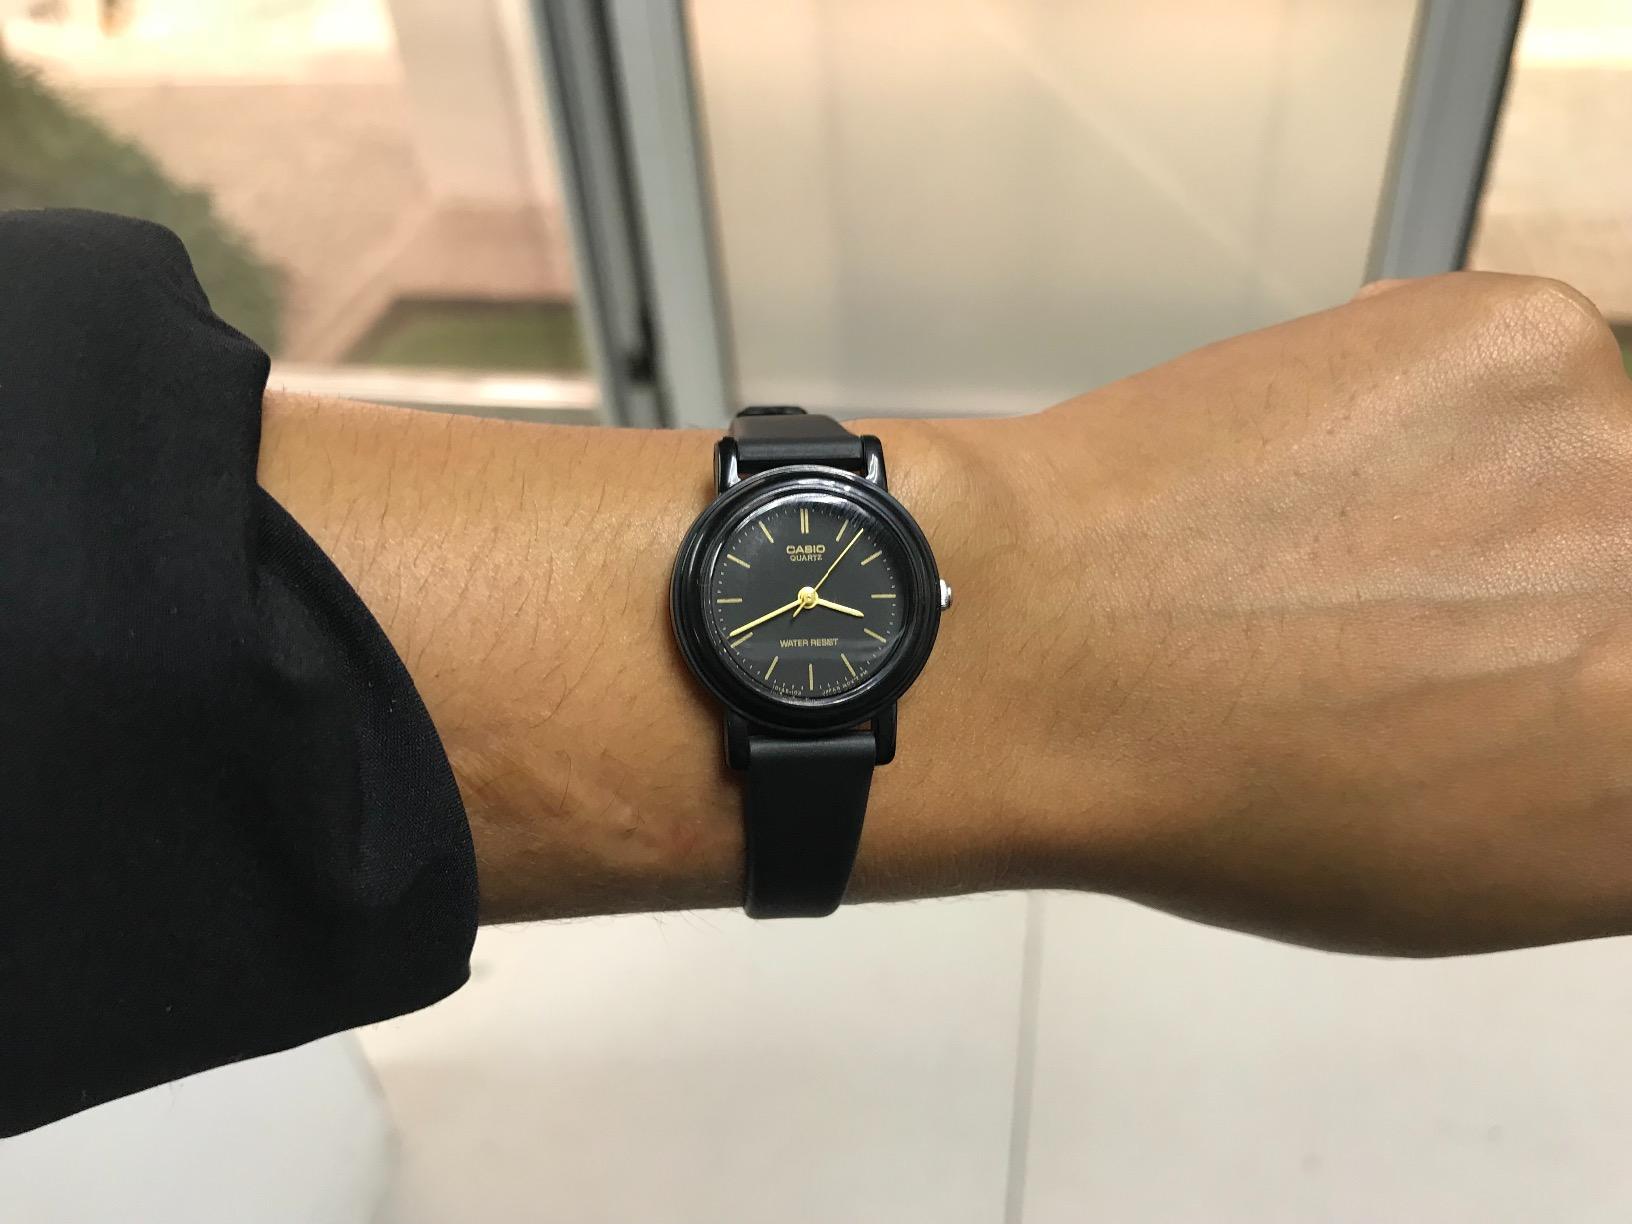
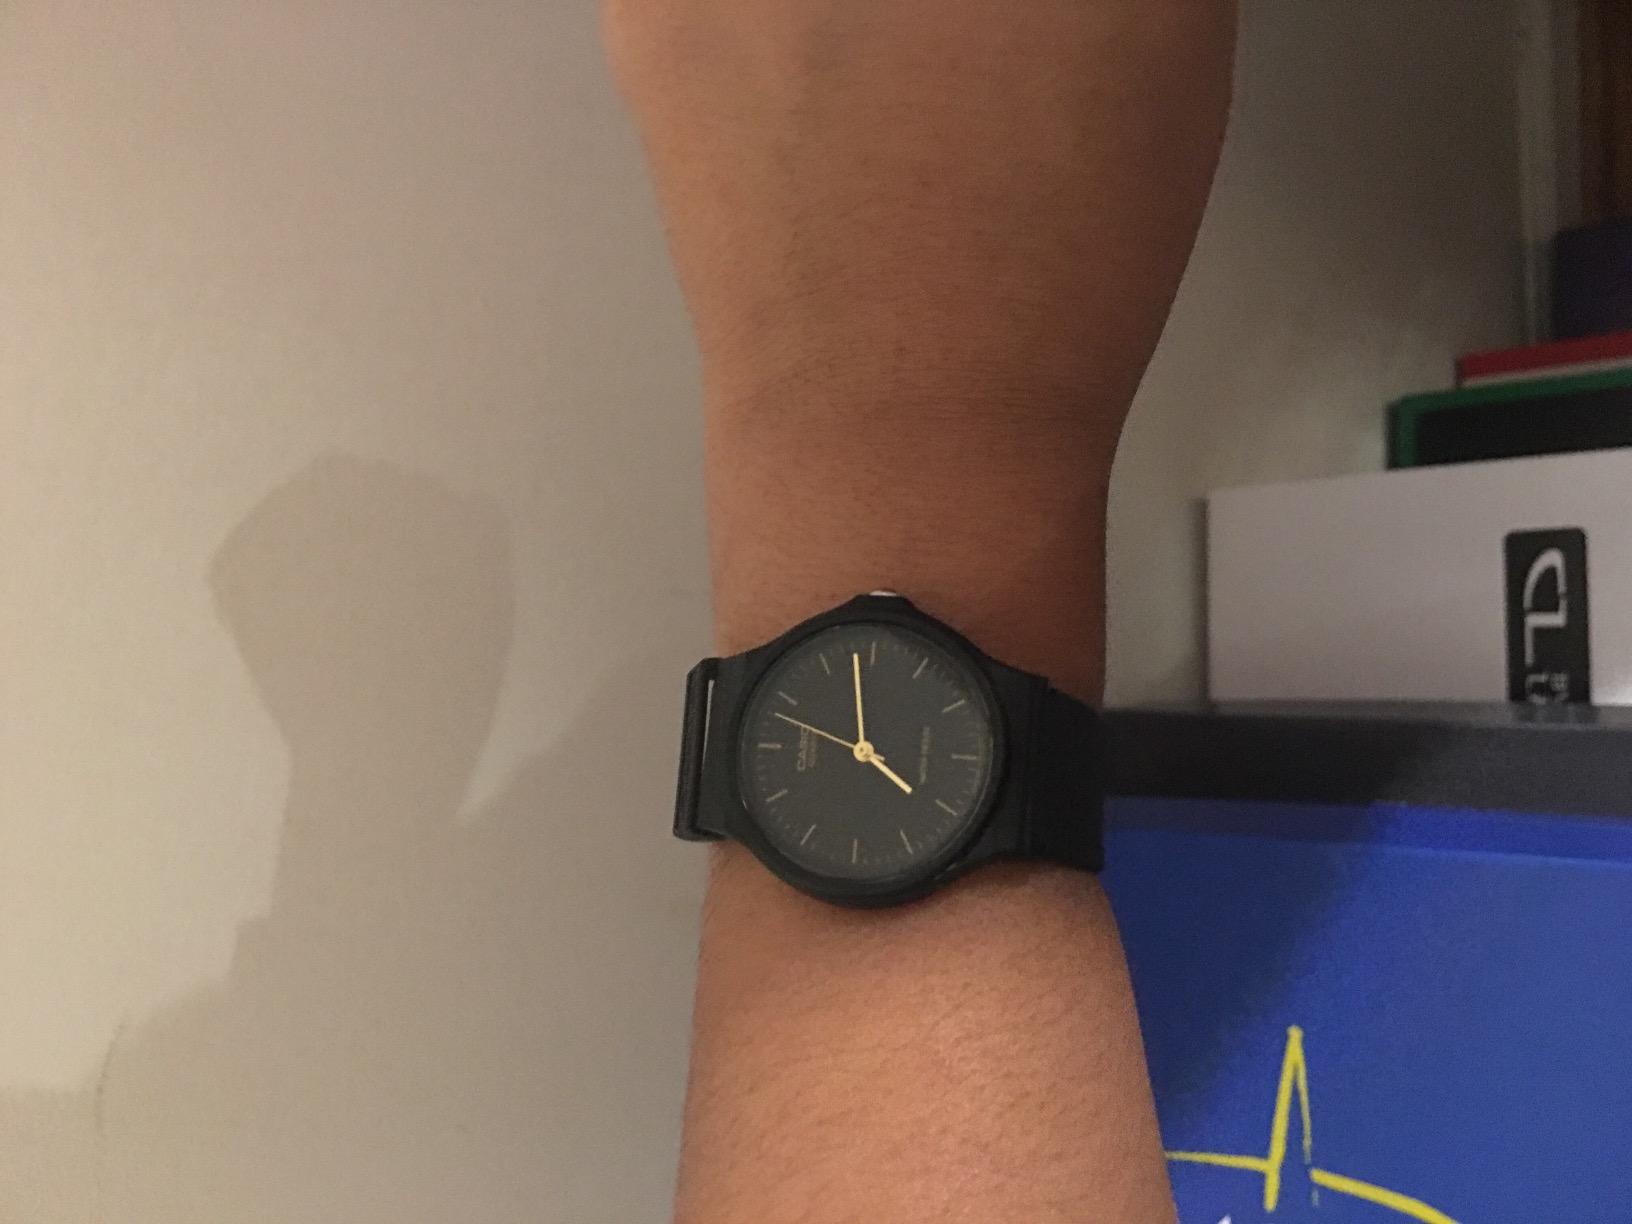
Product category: accessories_watch
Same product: no